George W. Smith (USMC)

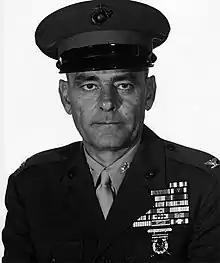
Smith as Colonel following his return from South Vietnam in June 1970

Smith was deployed to South Vietnam in 1968 and assumed command of the 1st Battalion, 9th Marines, 3rd Marine Division, stationed in the Vietnamese Demilitarized Zone. He led his battalion during the series of jungle patrols along the McNamara Line, during which his unit reduced the enemy's manpower and materiel assets in the northern sector of the I Corps Tactical Zone.